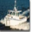
Label: ship